Fort Laramie National Historic Site

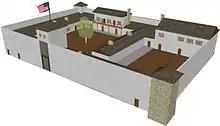
Fort John (Fort Laramie) was originally built of logs in 1834, then rebuilt in adobe in 1841. This digital reconstruction from a National Park Service/CyArk project is based on archaeological data, descriptions, and illustrations from the period when the Fort still stood. It shows the south and east facades of the high-walled Fort John. As a private trading post it was fortified chiefly to prevent theft of the valuable furs. The name Fort John fell into disuse following the military takeover of the Fort in 1849, and disappeared from records by 1860.

On the opposite bank, the town of Fort Laramie, developed (both were later renamed to match the river's eponym). Geographically, the site is situated just east of the steeper foothills terrain to the west (sometimes called "High Plains") that ascends to the east side of the Rocky Mountains proper. This ascent was among the few roadways accessible by the wagons pioneers used to the west. It passed through the continental divide and reached the west slopes of the Rockies along a network of river valleys connecting to the far west via South Pass near the head waters of the North Platte. The strategic site on the eastern plains also had large grazing areas, where migrants could rest their draft animals before tackling the mountains. People could set up camps, do laundry, and heal before beginning anew the rigors of the westward trail.